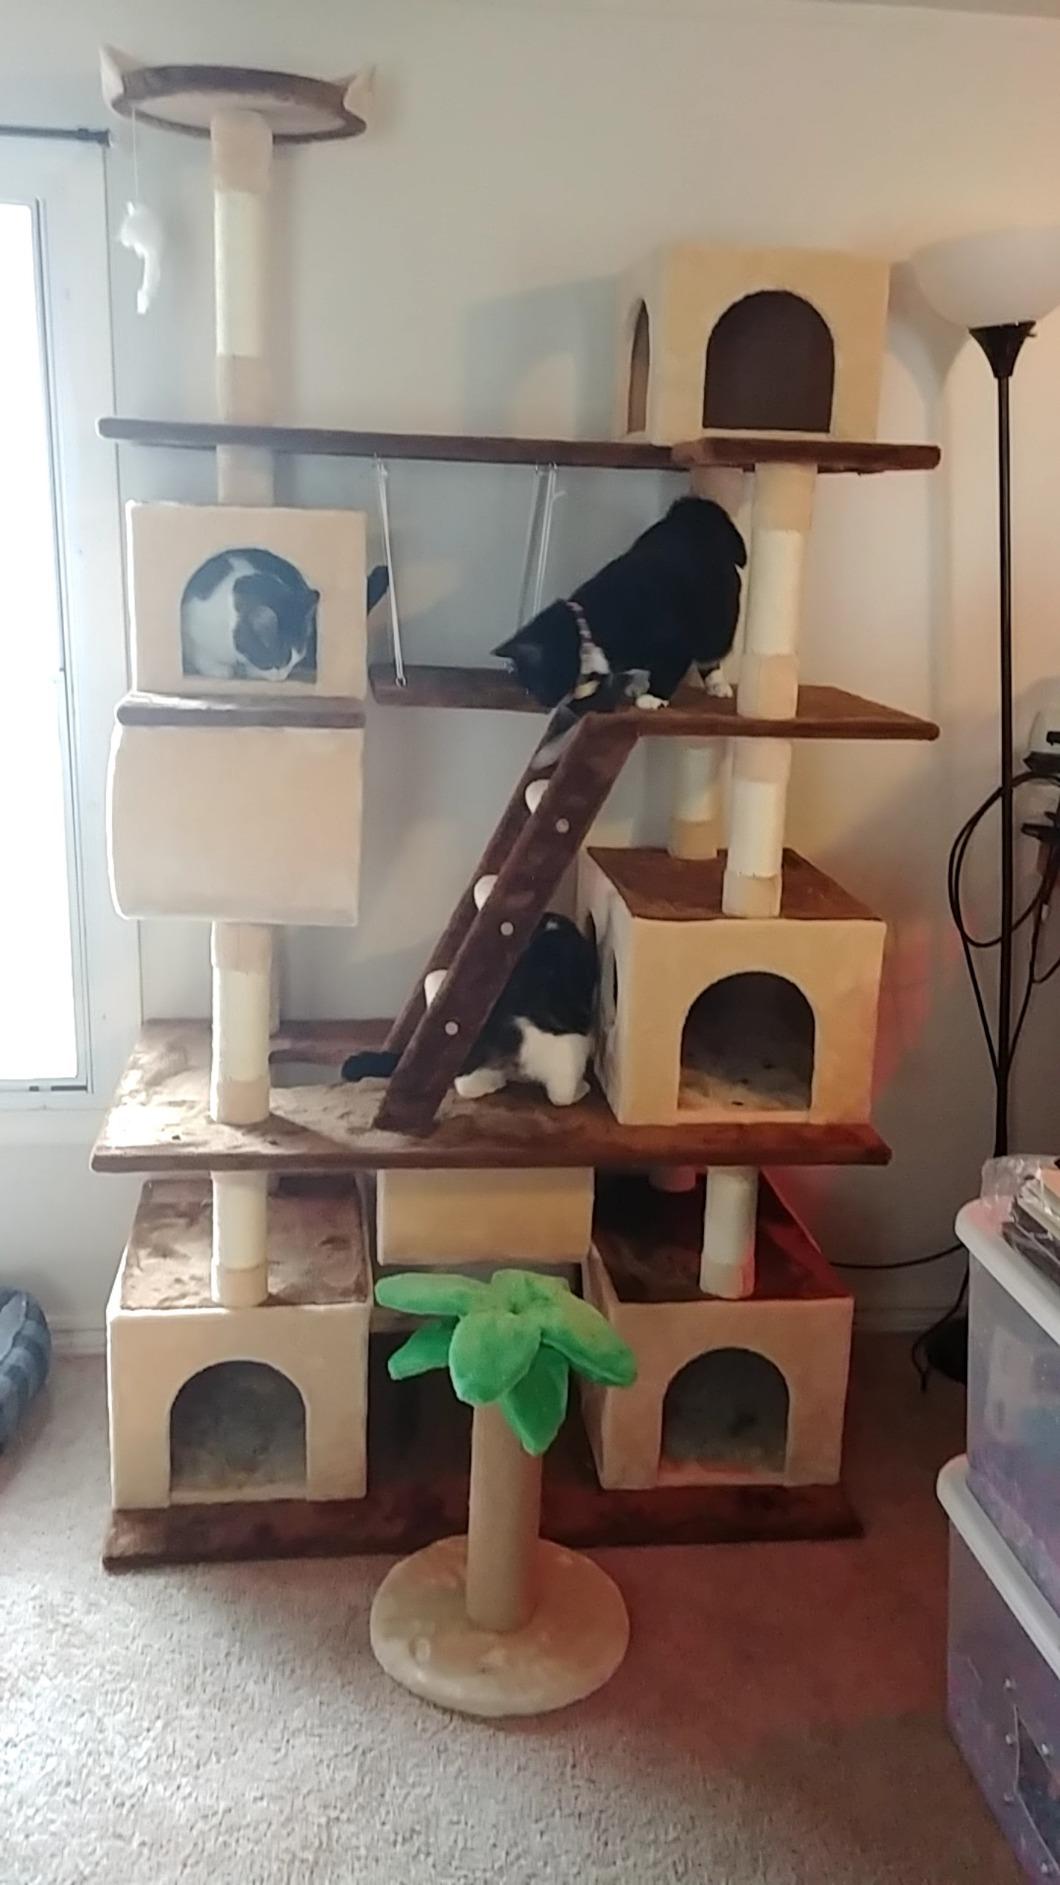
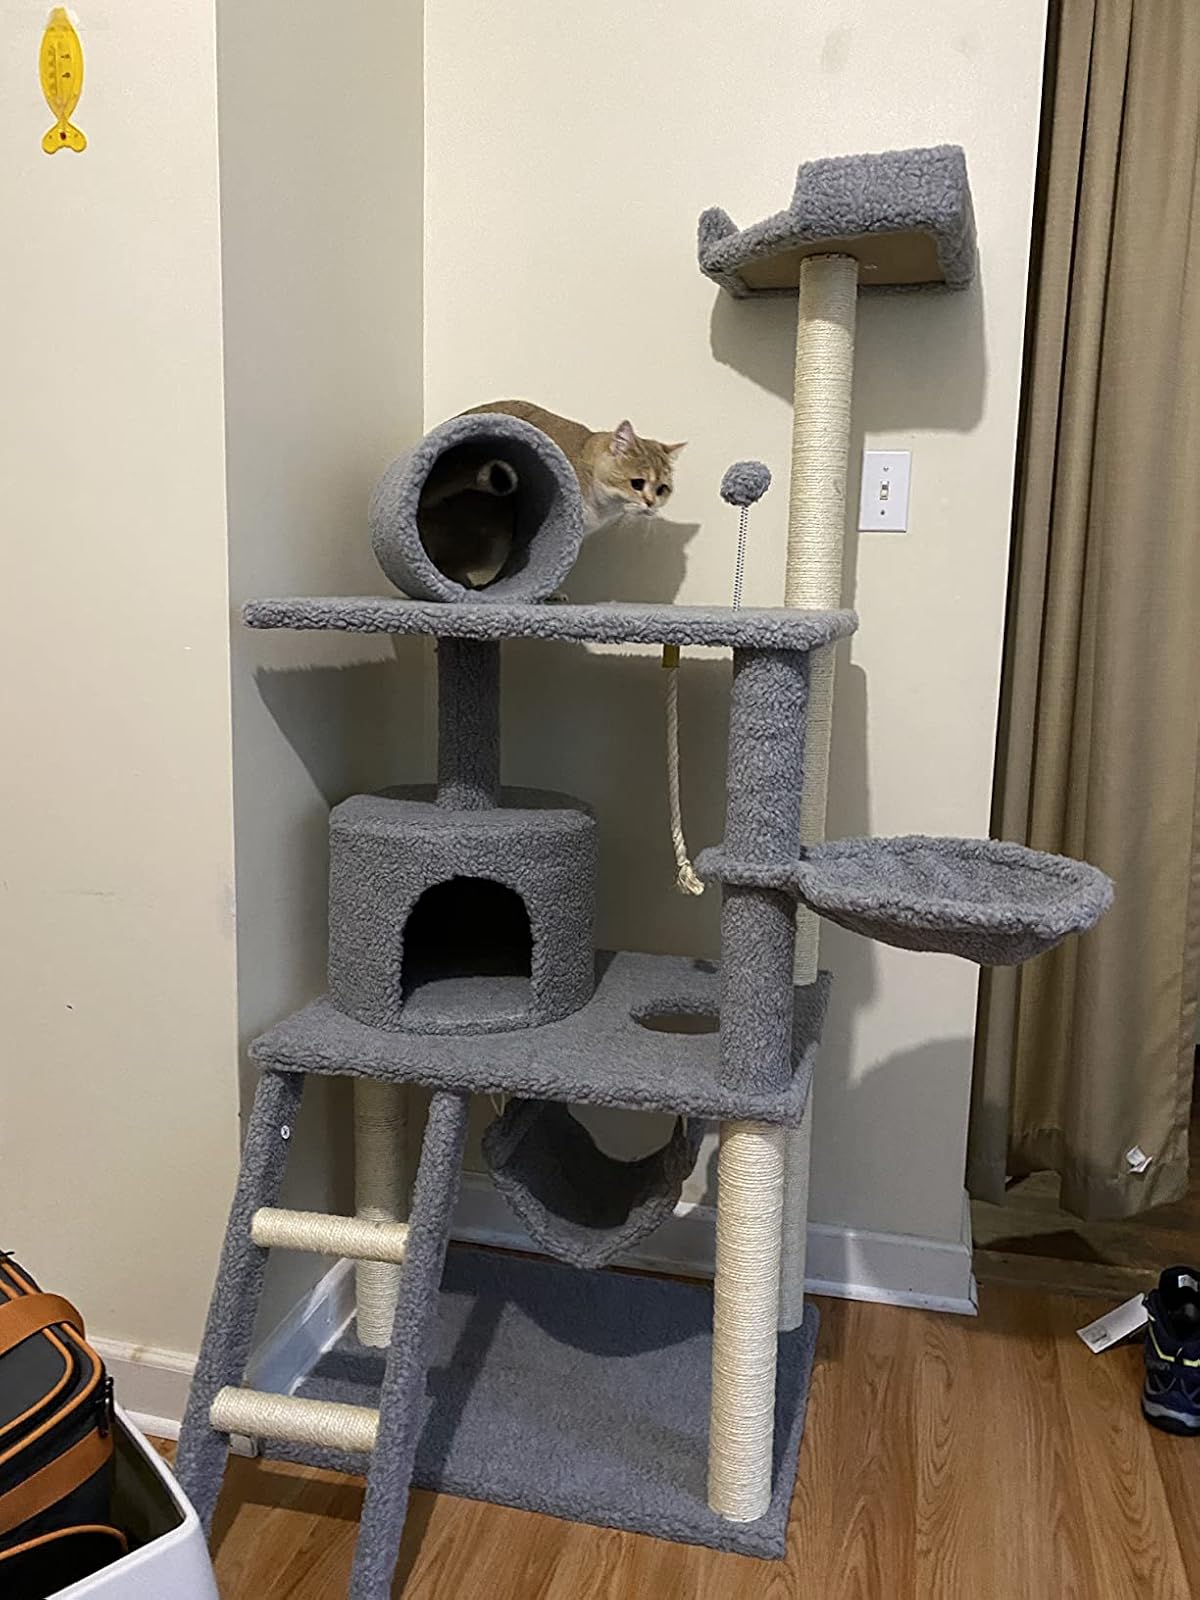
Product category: items_cat tree
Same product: no